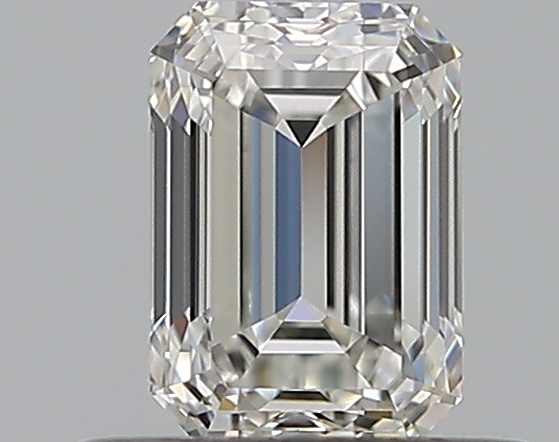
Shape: emerald
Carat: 0.5
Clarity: VVS2
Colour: H
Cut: GD
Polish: EX
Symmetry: GD
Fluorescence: N
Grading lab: GIA
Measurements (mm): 5.15 x 3.6 x 2.59